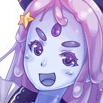
Portrait style: Anime Portrait